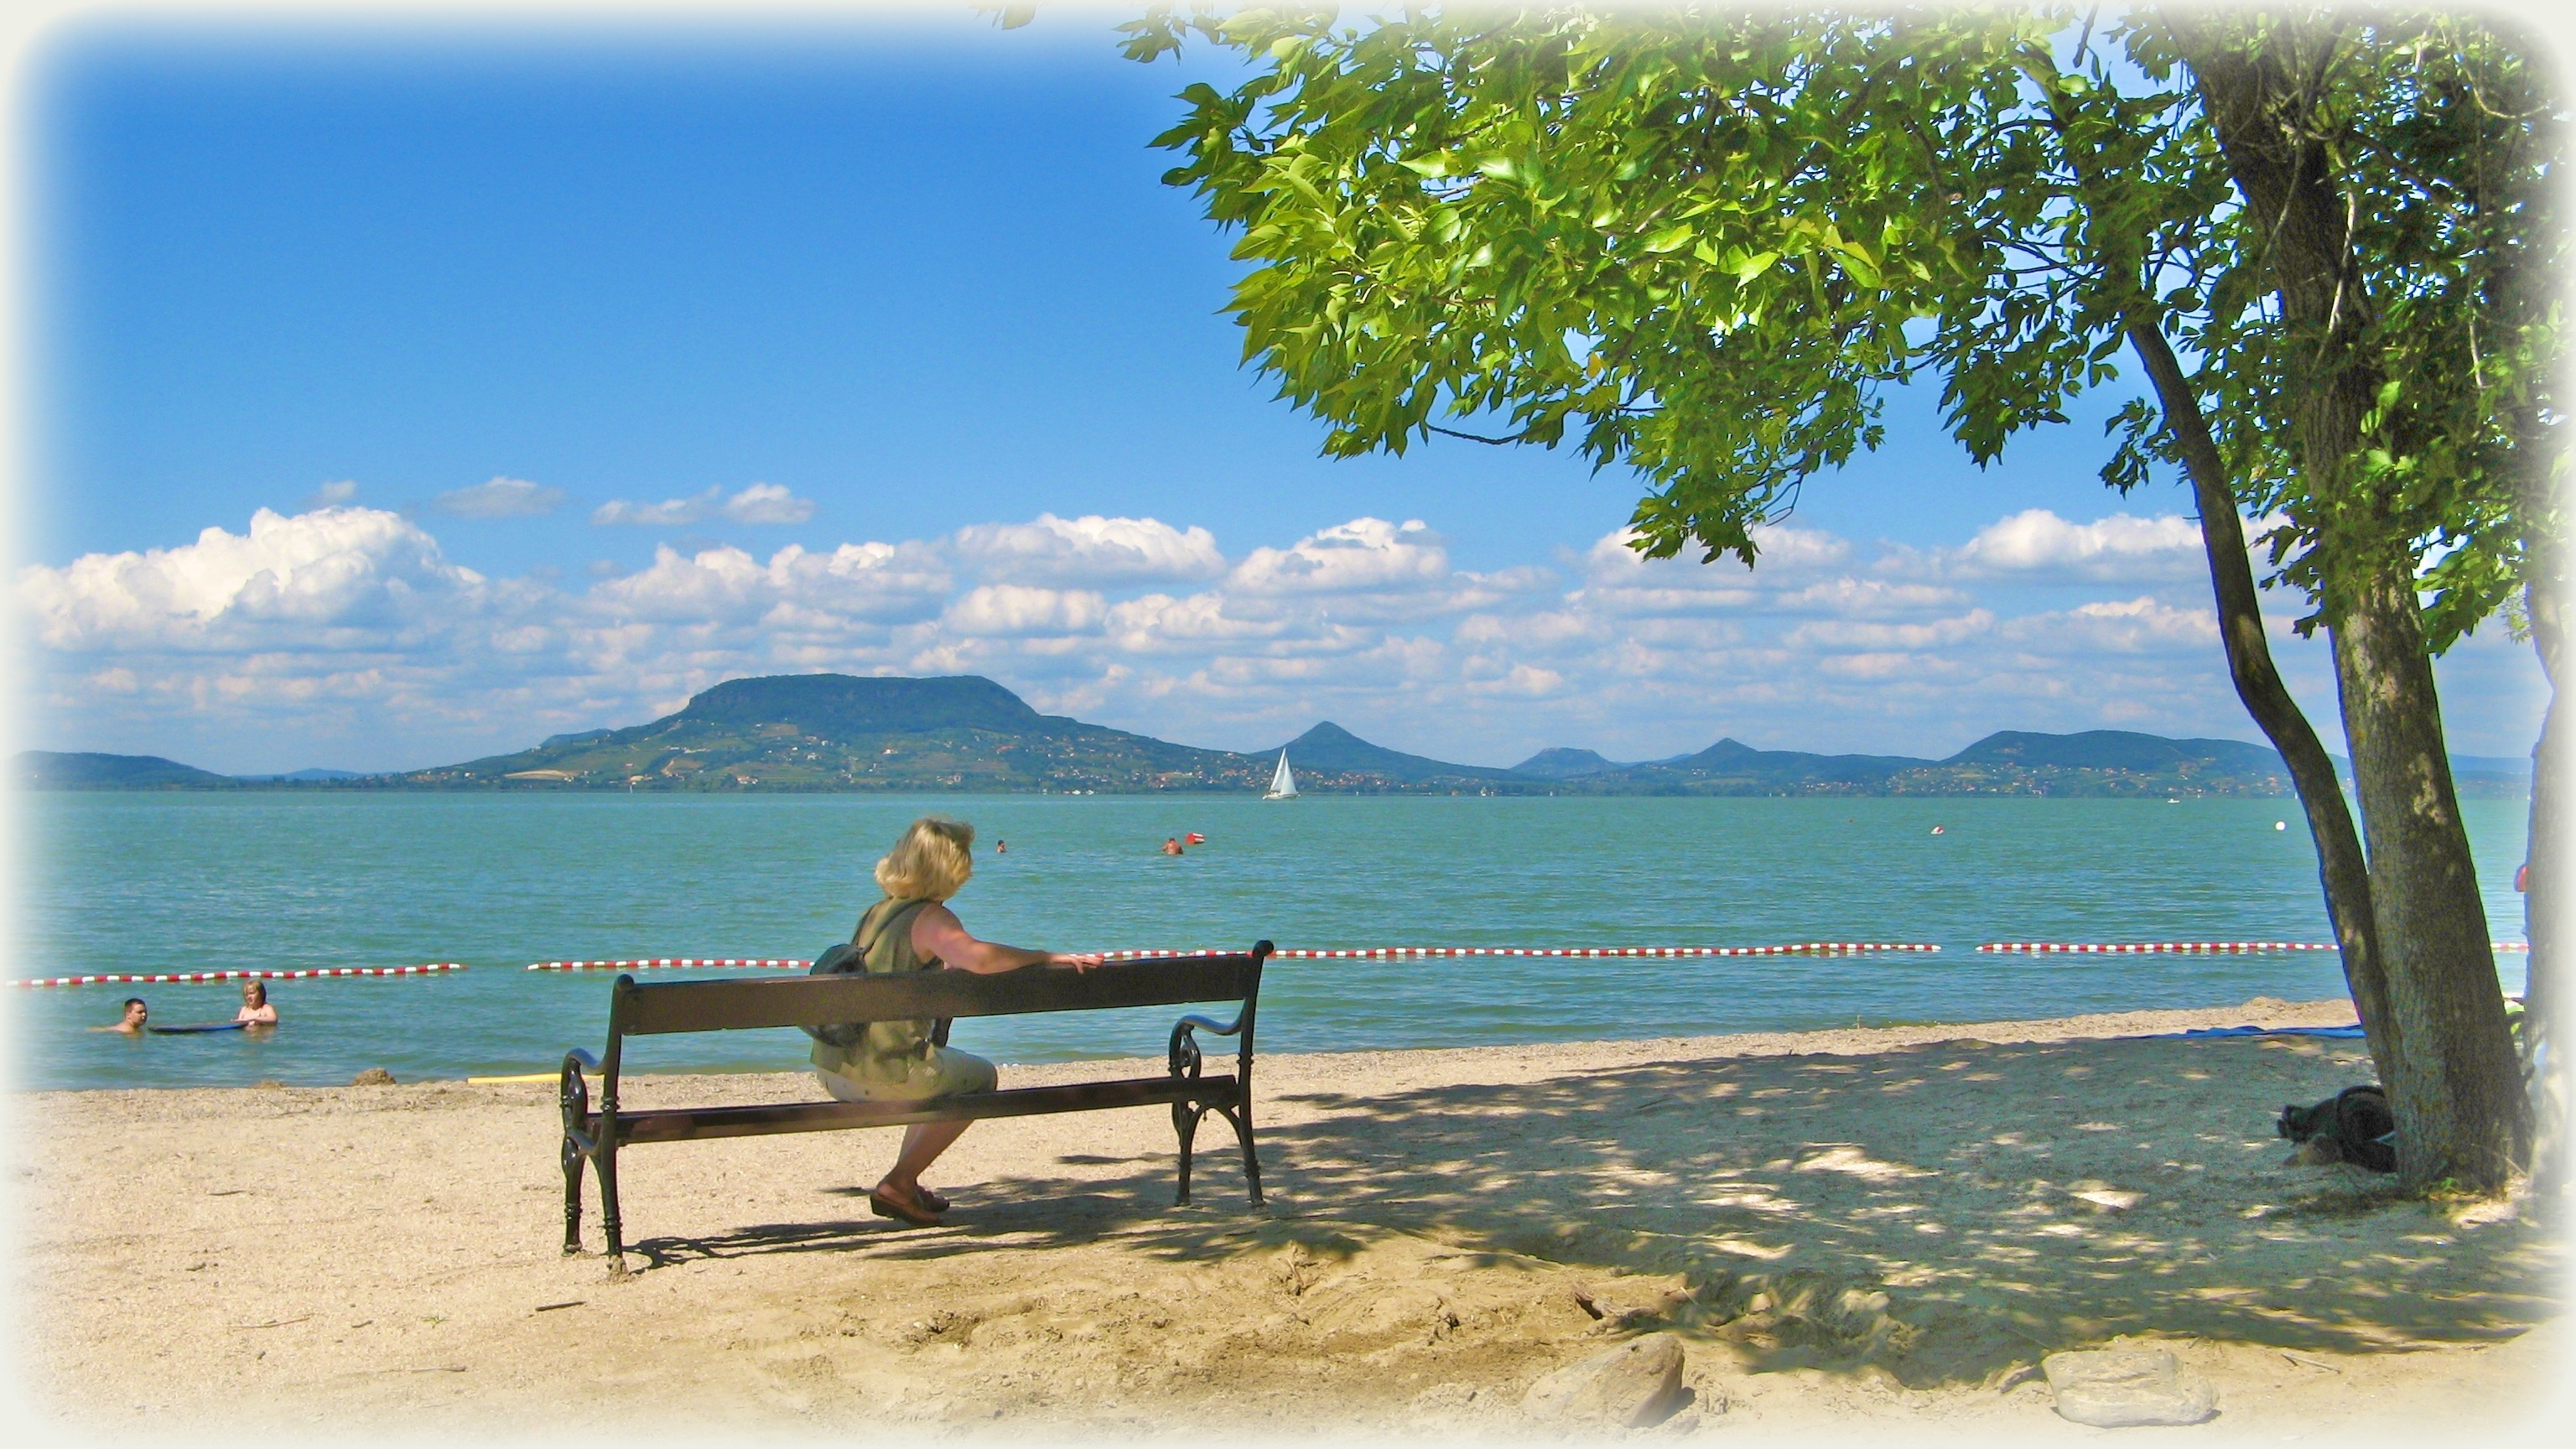
beach, sea, coast, water, ocean, person, woman, shore, view, vacation, lagoon, bay, island, rest, leisure, body of water, sit, bank, outlook, hungary, caribbean, balaton, lake balaton, arecales